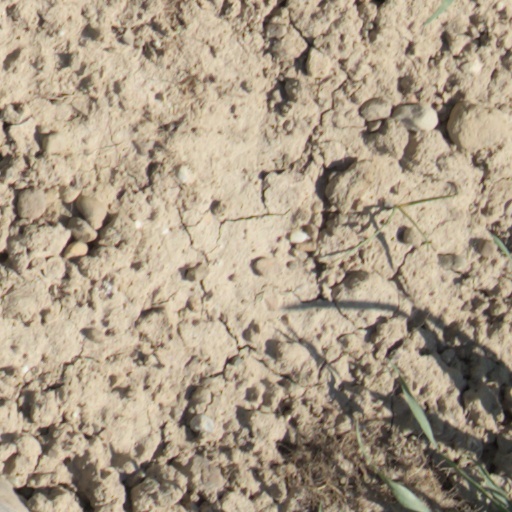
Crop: wheat